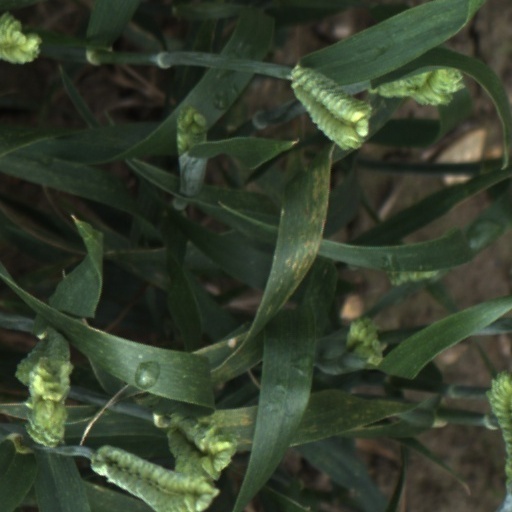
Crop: wheat